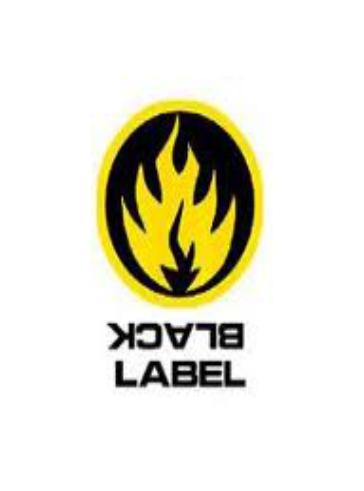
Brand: Black Label Skateboards
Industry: Clothes